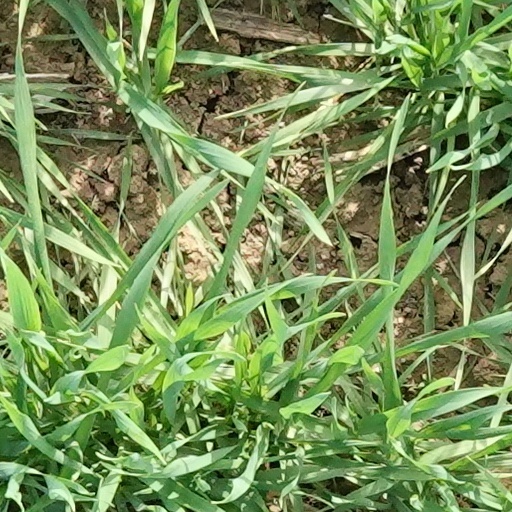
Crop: wheat